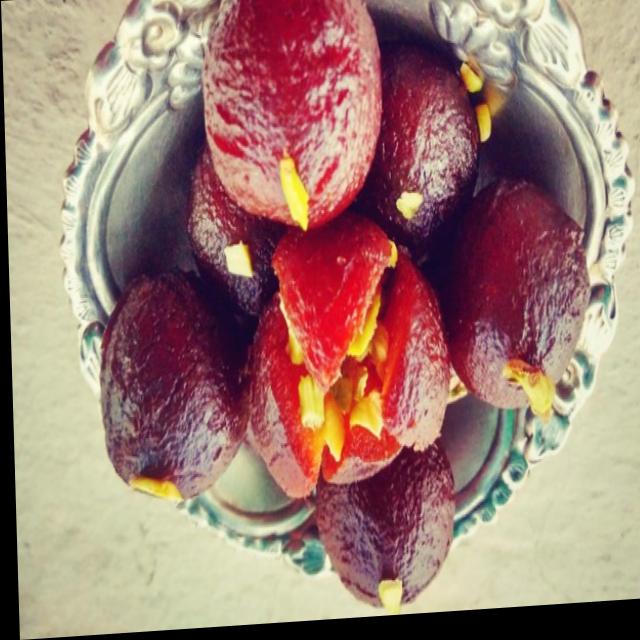
Dish: gulab_jamun